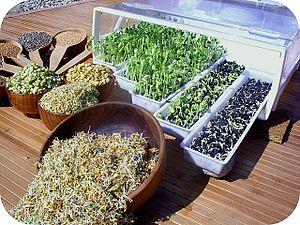
Germoir automatique
Les graines germées, aussi appelées germinations sont des graines que l'on a fait germer, en général hors sol, à des fins d'alimentation, de boisson ou de préparation de semis.